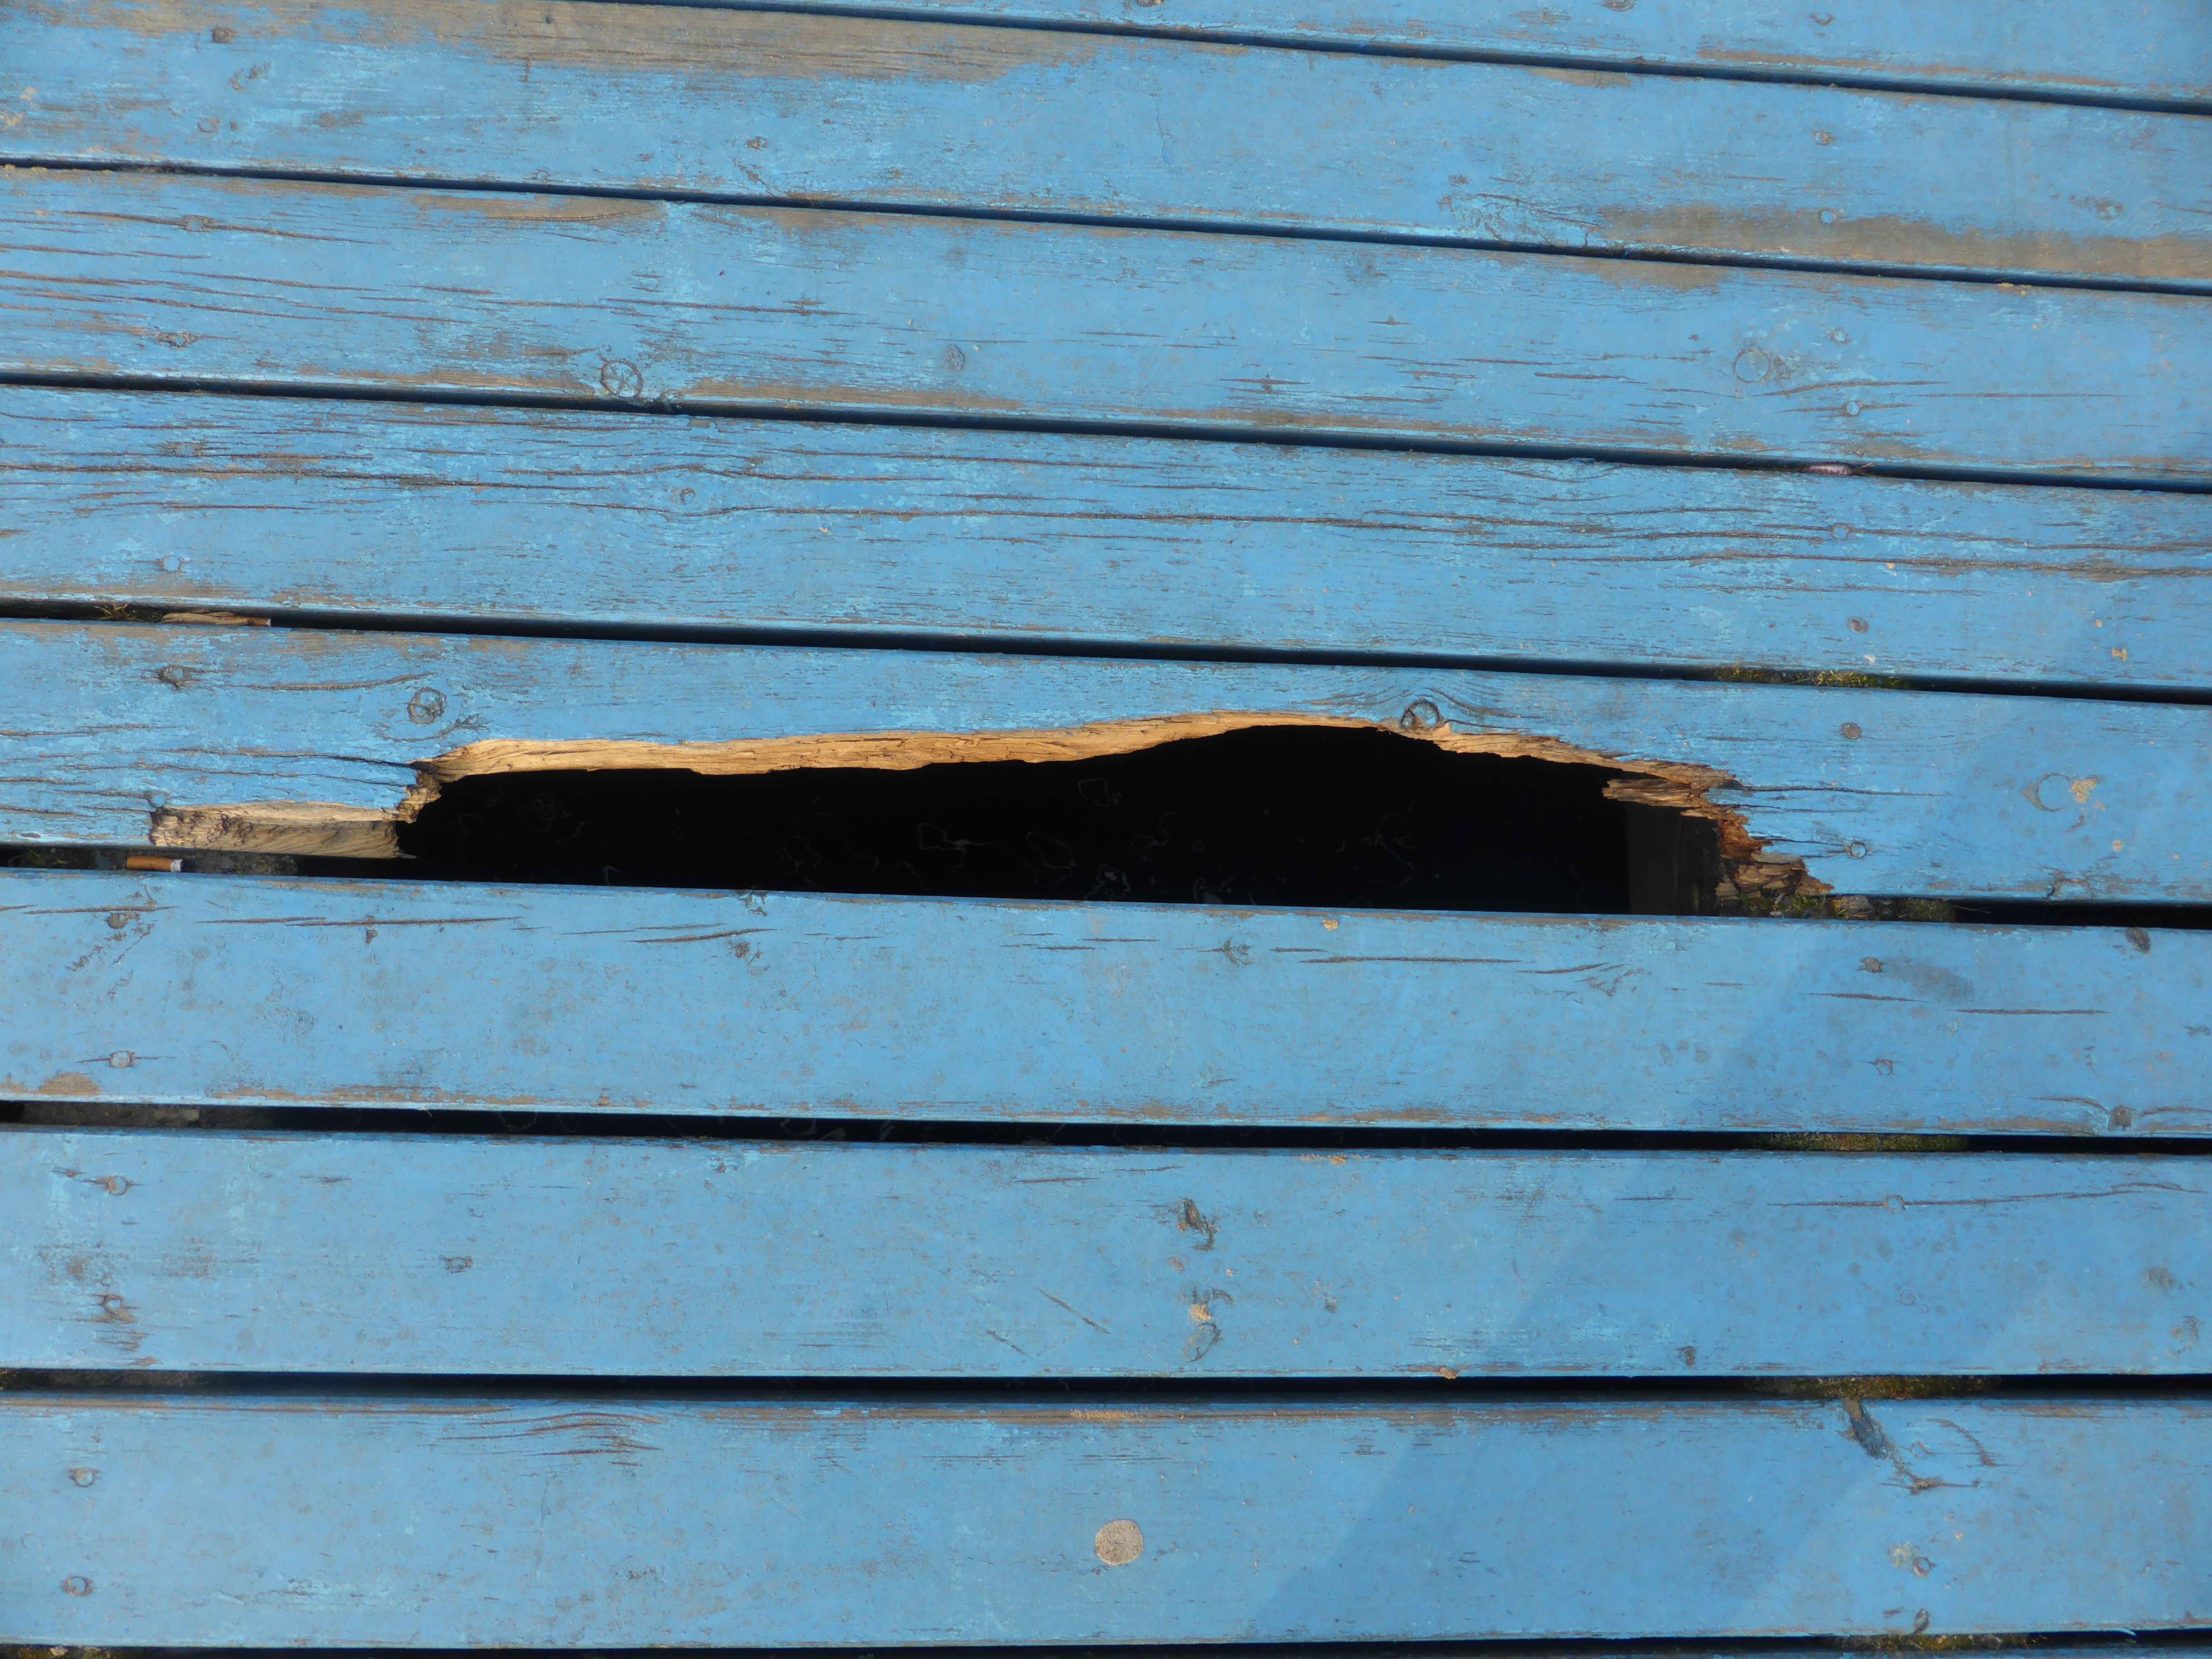
nature, wing, board, wood, bridge, texture, hole, floor, window, roof, old, wall, beam, pattern, dirty, blue, material, design, boards, wooden, keyhole, the background, the structure of the, layout, wooden planks, the sticks